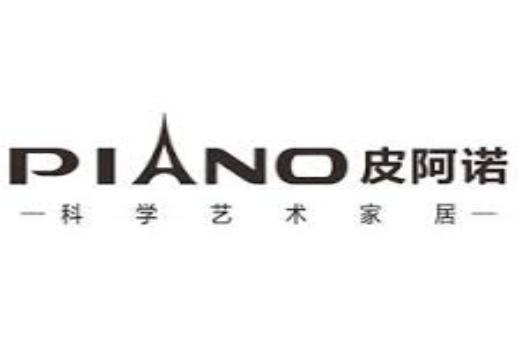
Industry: Necessities